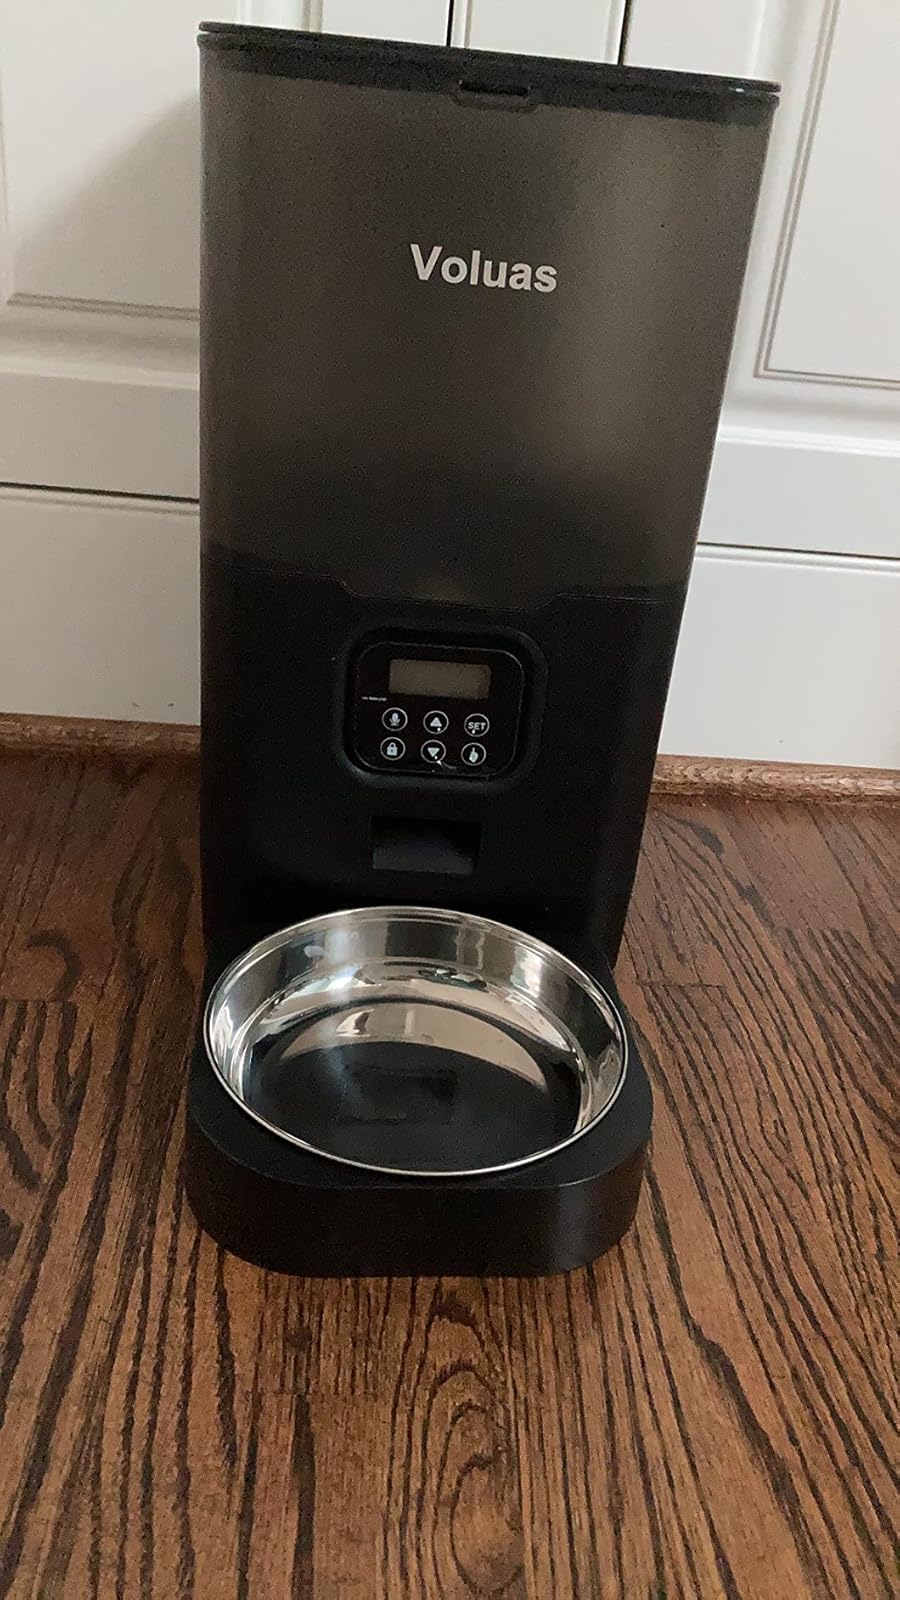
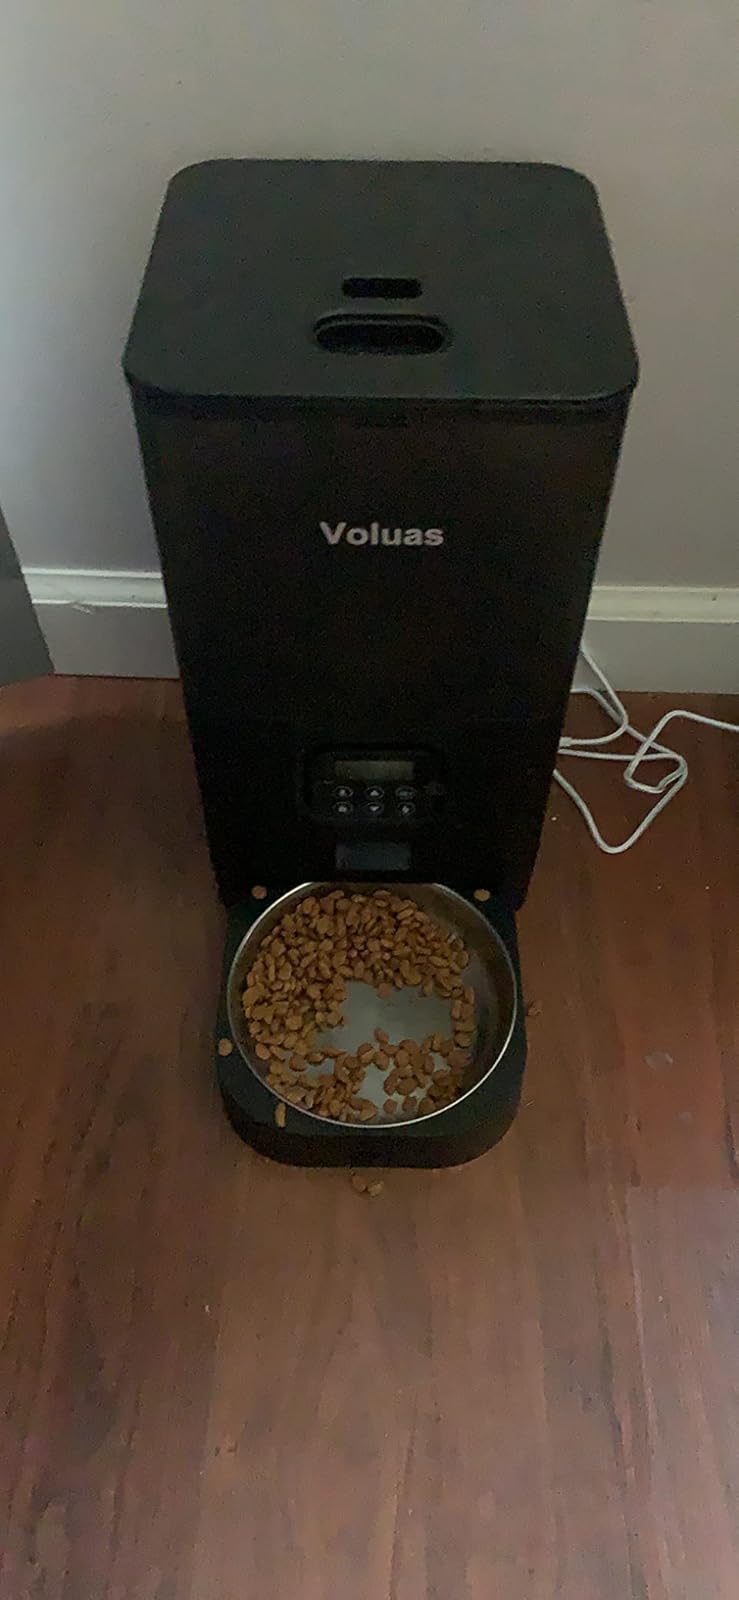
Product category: items_feeder
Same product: yes